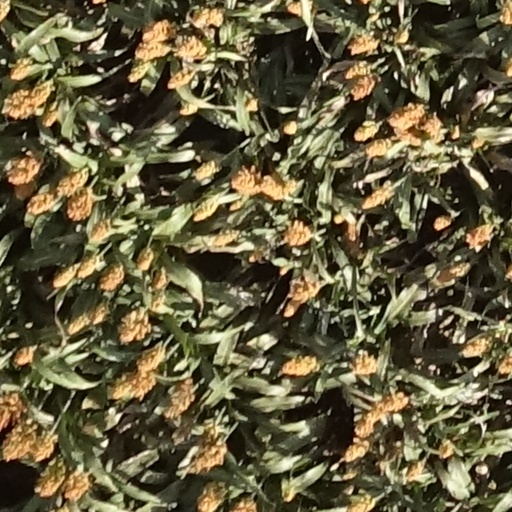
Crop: sorghum